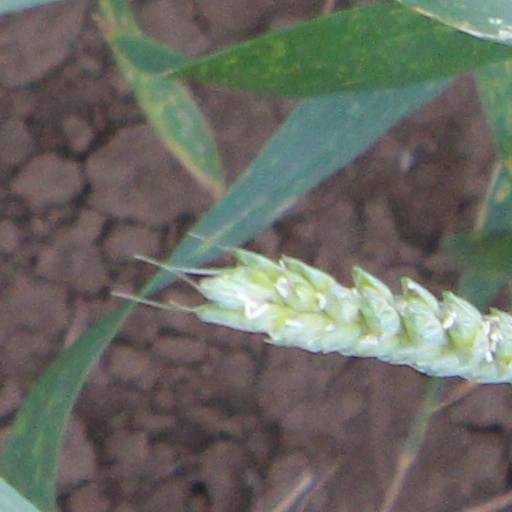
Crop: wheat